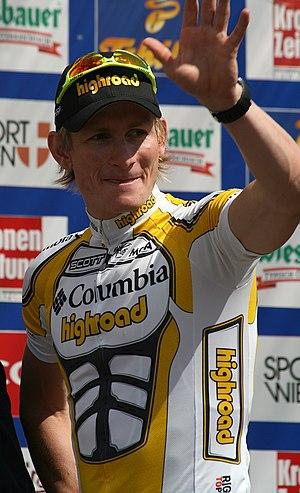
L'équipe cycliste HTC-Highroad est une formation américaine, basée à San Luis Obispo en Californie, de cyclisme professionnel sur route ayant existé de 2008 à 2011. L'équipe prend la suite de l'équipe allemande sponsorisée par Deutsche Telekom jusqu'en 2003, puis T-Mobile jusqu'en 2007. Elle fut notamment l'équipe de Bjarne Riis et Jan Ullrich lorsqu'ils remportèrent le Tour de France en 1996 et 1997, ainsi que du sprinter Erik Zabel, vainqueur de la Coupe du monde en 2000. Touchée par plusieurs affaires de dopage en 2006 et 2007, elle a changé de nom début 2008 à la suite du retrait du sponsor T-Mobile pour devenir High Road et ceci jusqu'au 17 juin 2008. Depuis cette date l'équipe se nomme Columbia et ceci à partir du Tour de France 2008. En 2010, HTC devient le sponsor principal. Le 4 août 2011 Bob Stapleton, le manager général de l'équipe, annonce que l'équipe se retire au terme de la saison en cours, faute de nouveau sponsor.